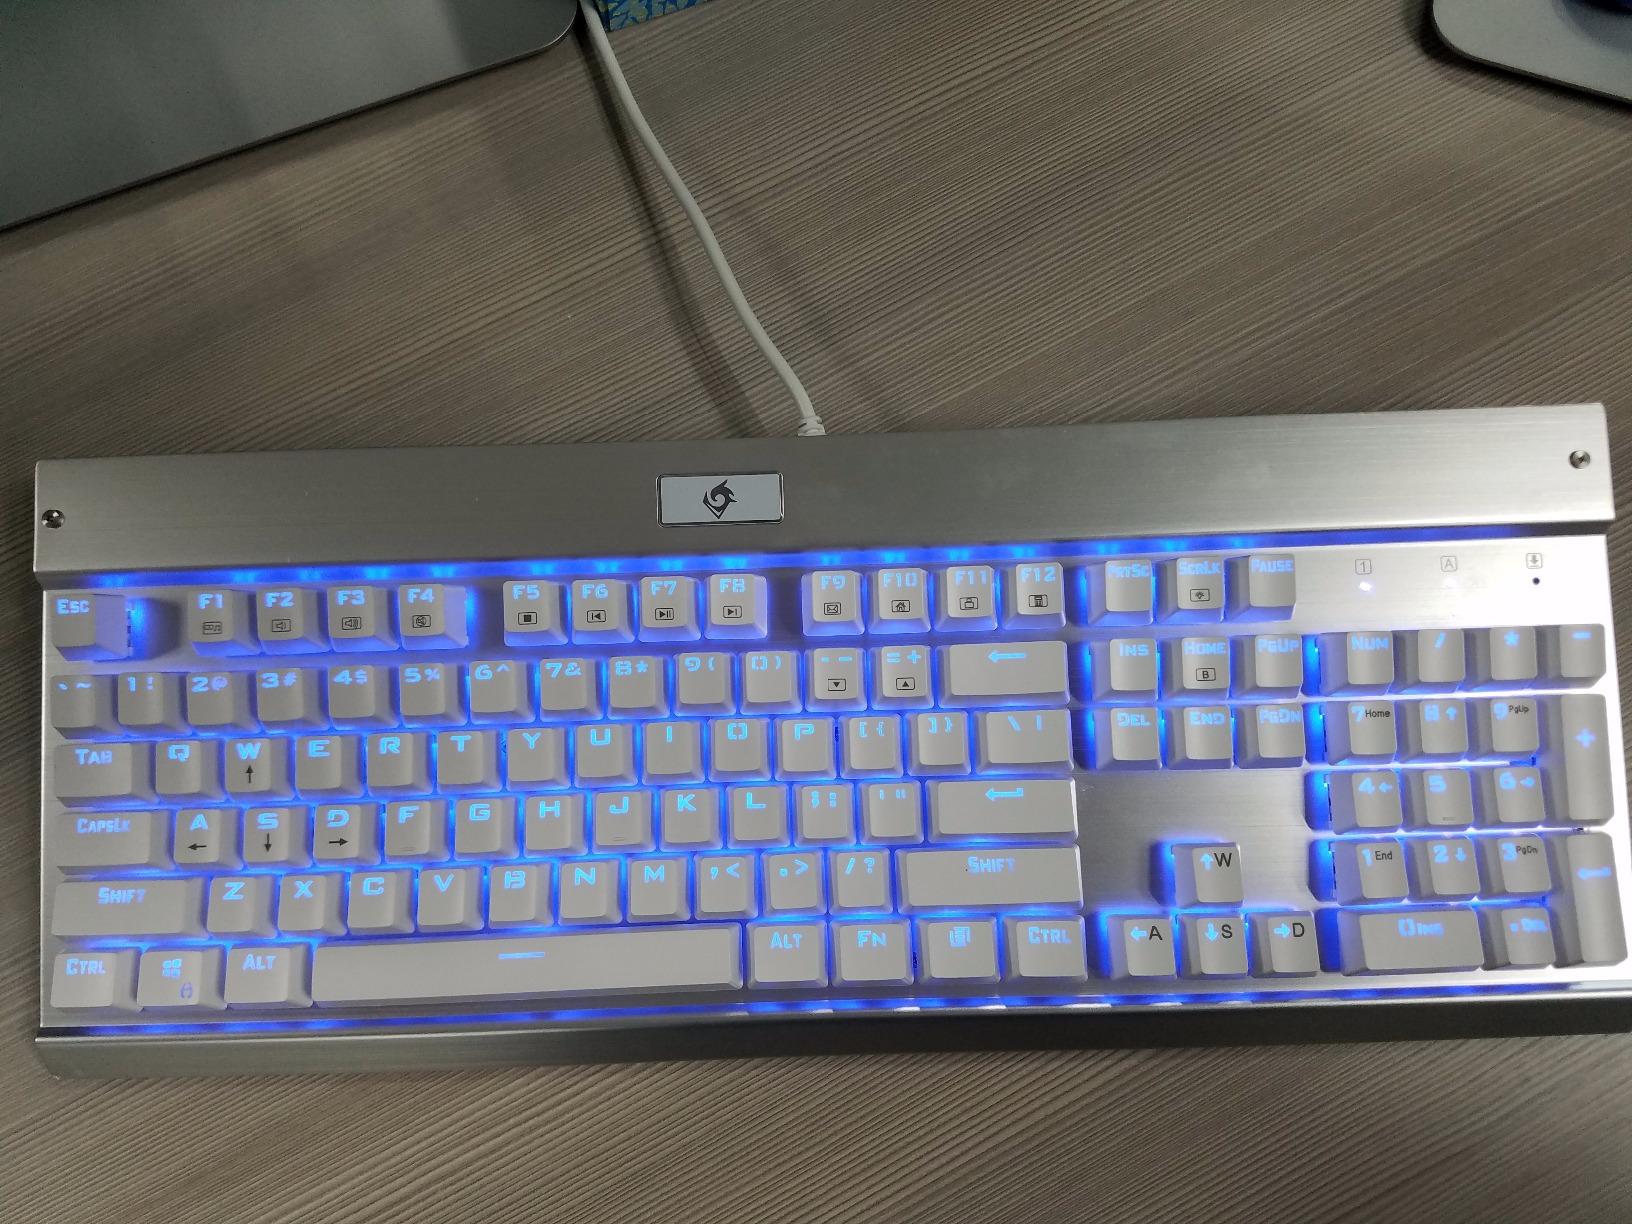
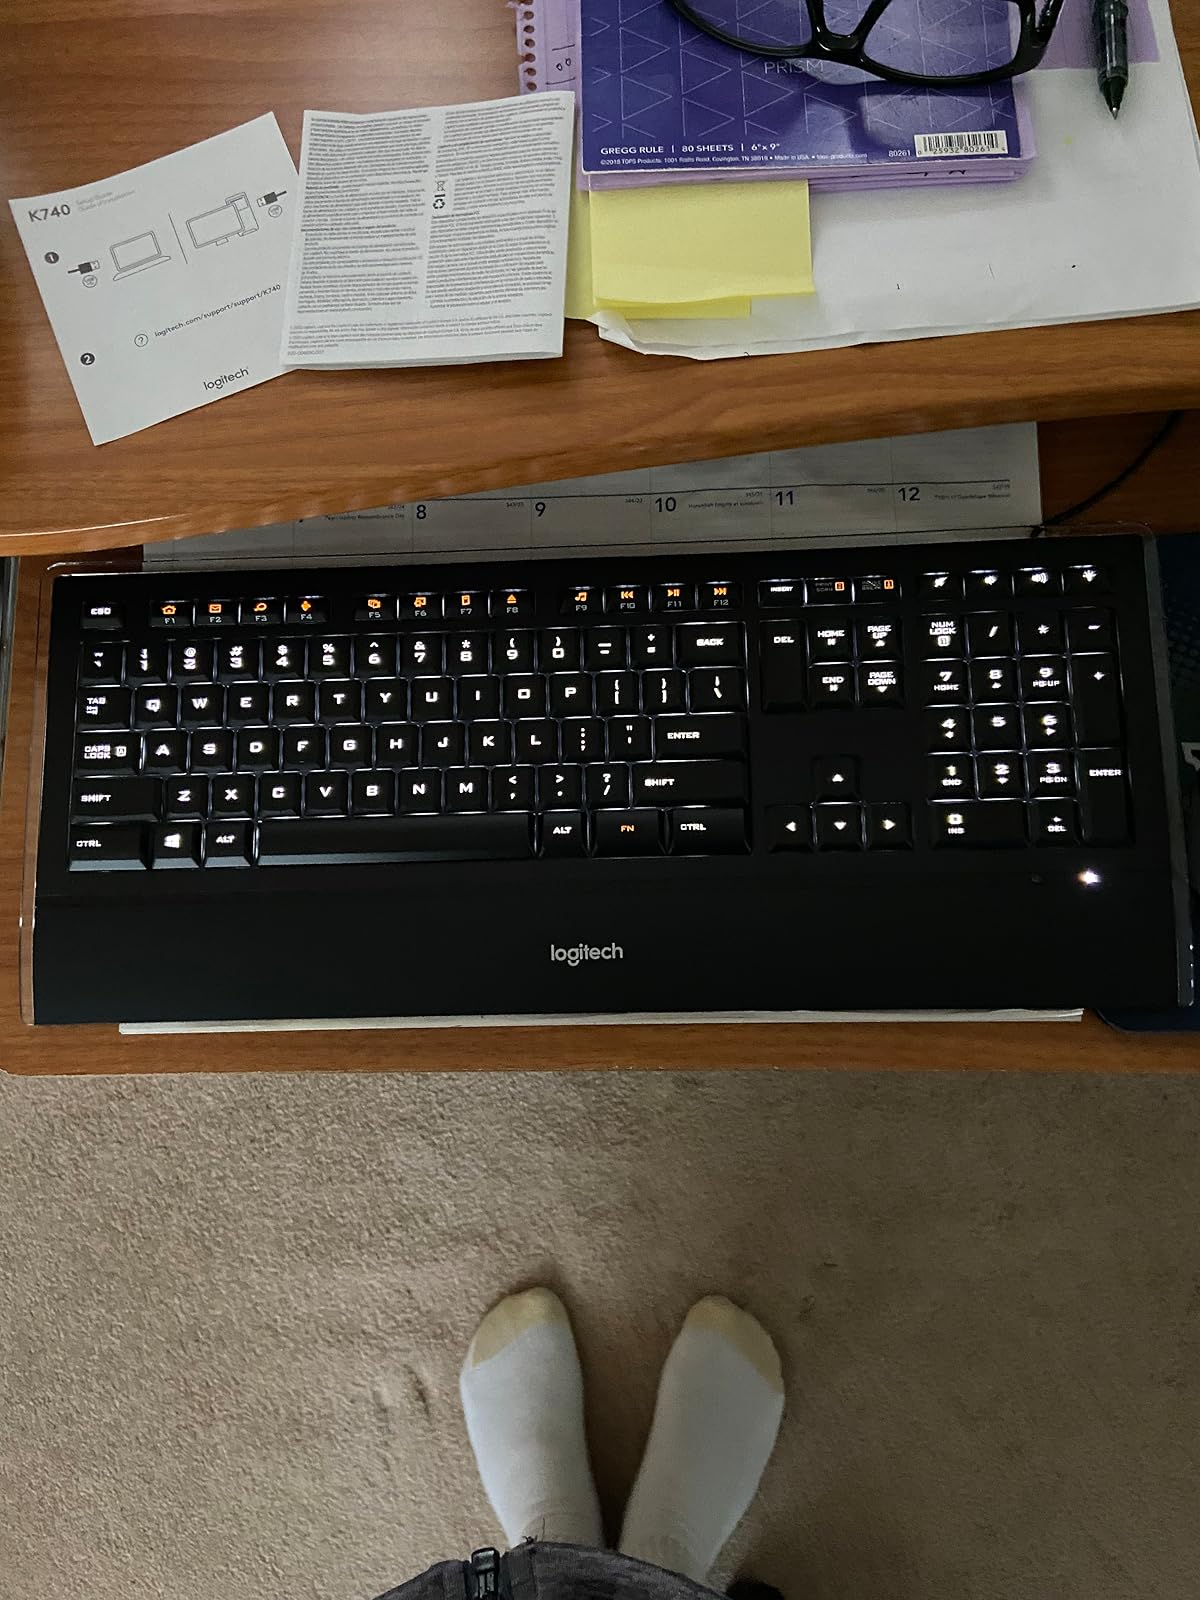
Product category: keyboard
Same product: no